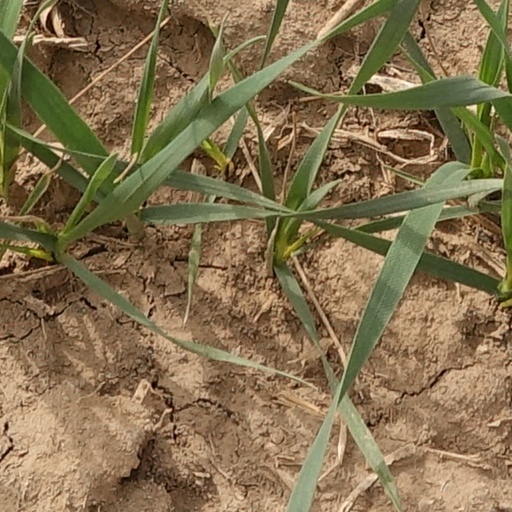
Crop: wheat